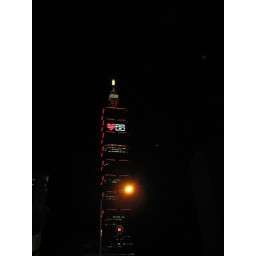
That's just a pesky street lamp in the way of the picture, not a plane crash.